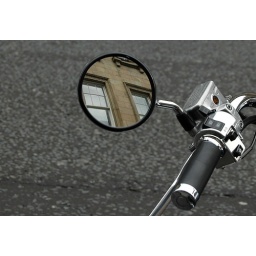
A reflection of one of Grey Street's stunning buildings in the mirror of a smart-looking bike that was parked in front of a bar